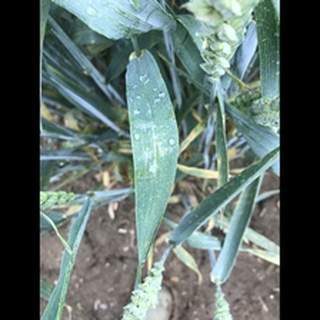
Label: wheat_brown_rust